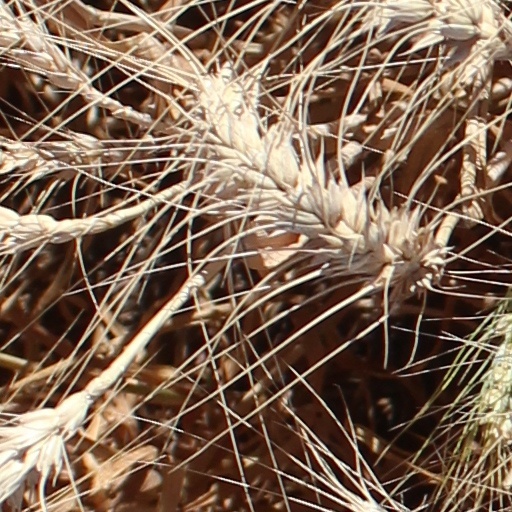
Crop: wheat